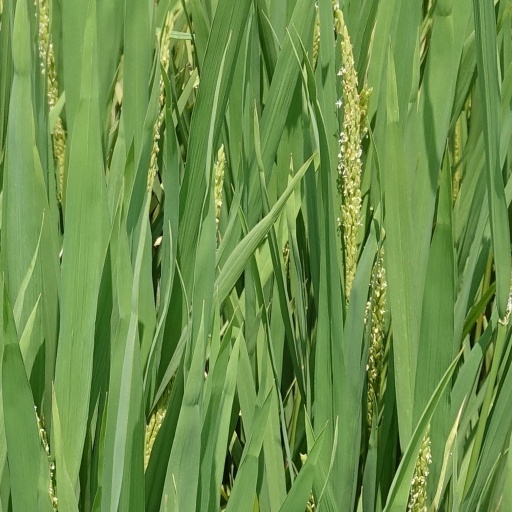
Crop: rice